Answer in natural language. Which object is closer to the camera taking this photo, blue square wall painting (highlighted by a blue box) or beautiful wall painting (highlighted by a green box)? Choose between the following options: beautiful wall painting (highlighted by a green box) or blue square wall painting (highlighted by a blue box)
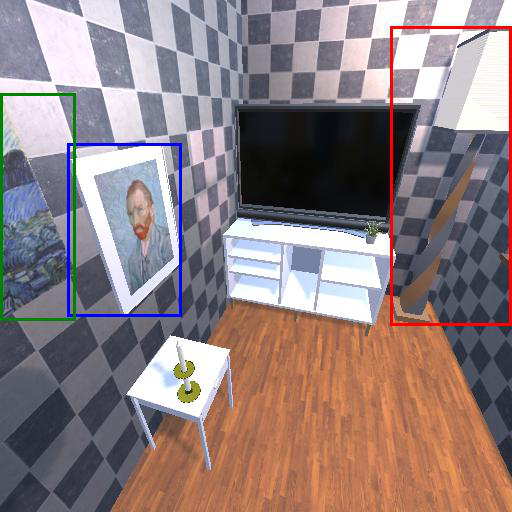
<answer>beautiful wall painting (highlighted by a green box)</answer>